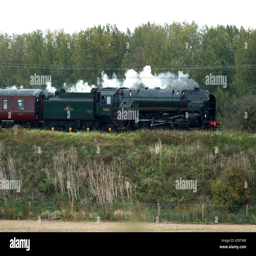
person steam locomotive powers through the countryside on its way